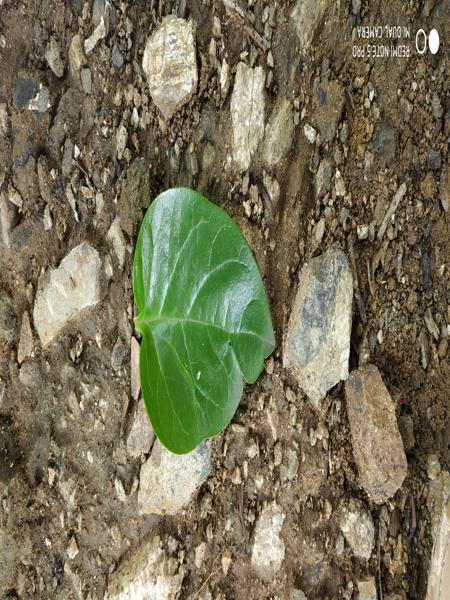
Plant: Malabar_Spinach